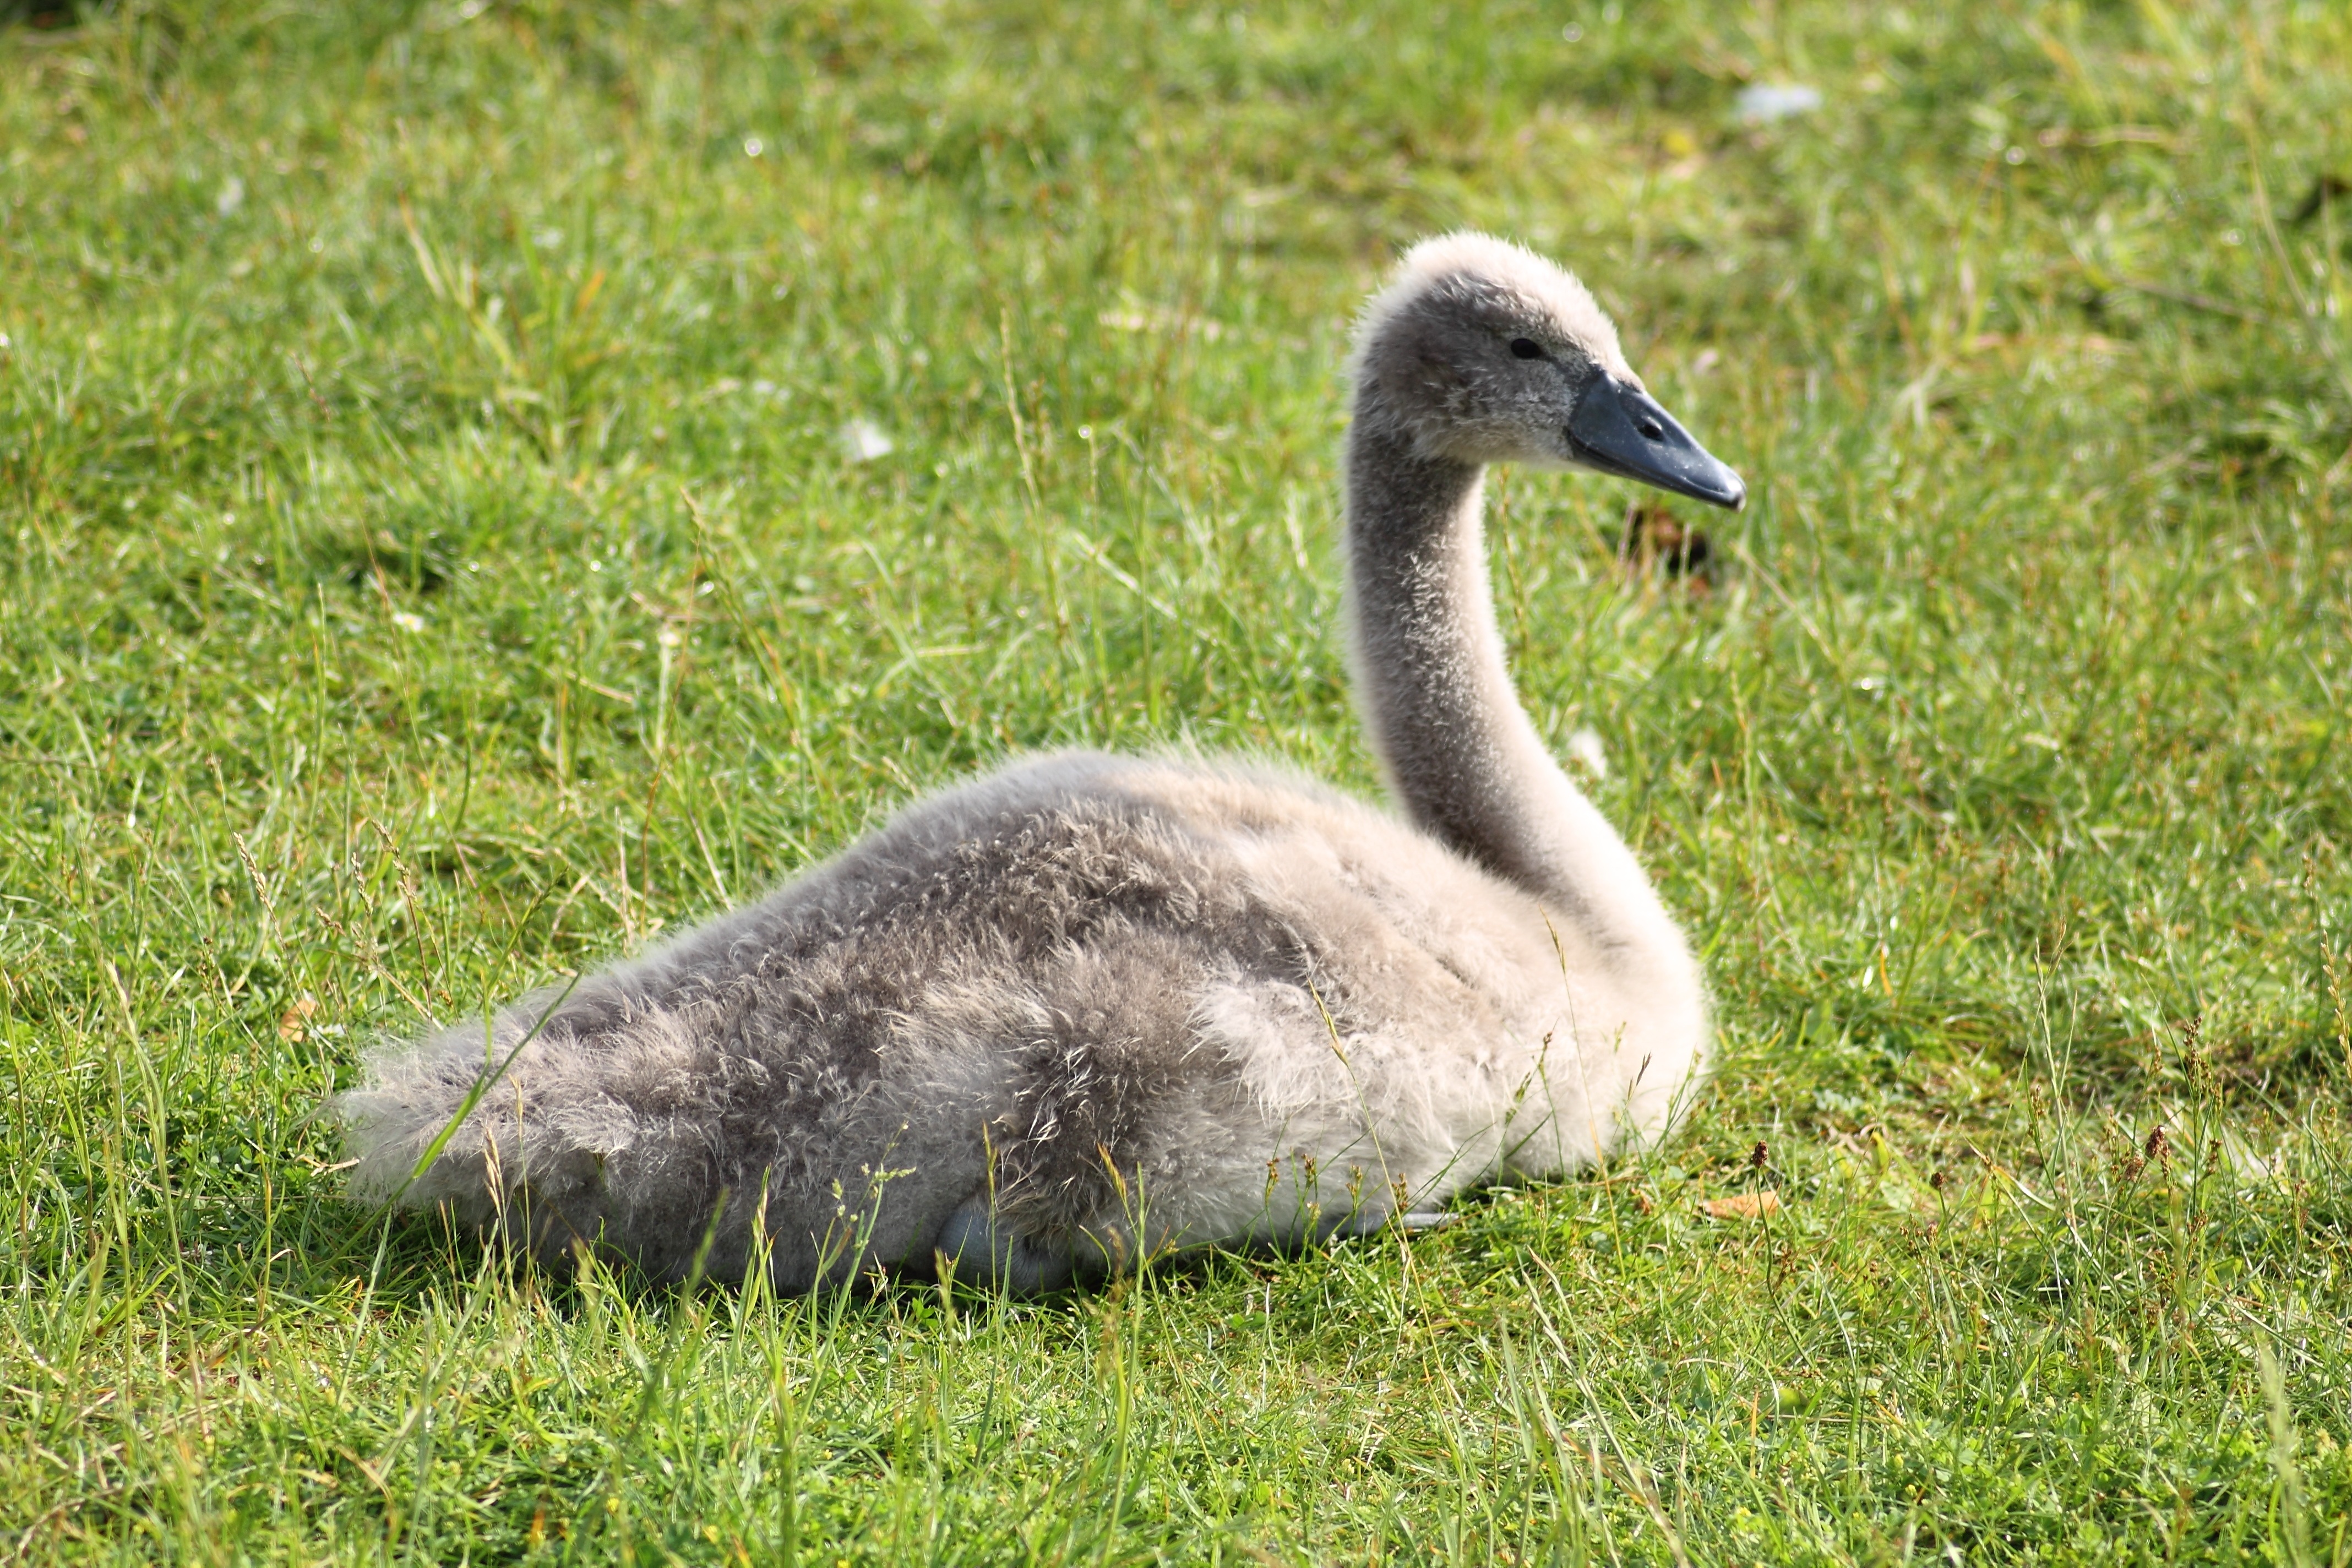
nature, bird, meadow, summer, wildlife, young, fluffy, beak, fauna, sit, swan, animals, goose, vertebrate, waterfowl, water bird, young bird, mute swan, swan young, ducks geese and swans